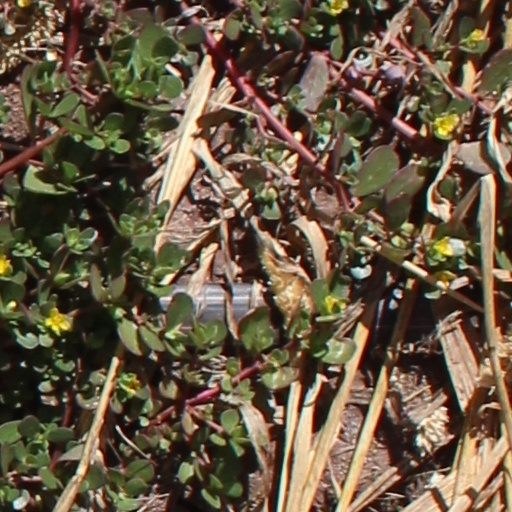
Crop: wheat